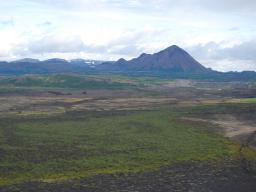
Label: Background_without_leaves